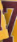
Number: 7